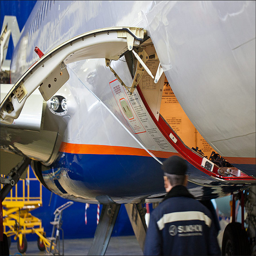
An airplane's luggage door is opened for unloading.
A man is standing by the open door of an airplane.
An airplane with a luggage compartment door open.
A plane with the cargo hatch open and a man standing next to it.
Worker carrying a box approaching an open aircraft cargo hold.